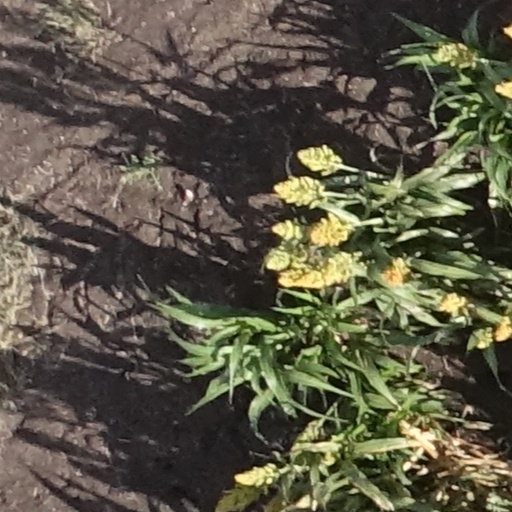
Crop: sorghum